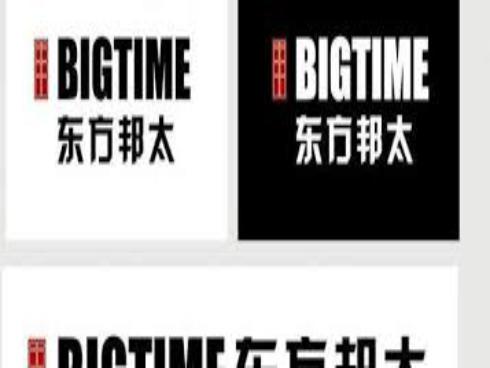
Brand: bigtime
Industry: Necessities